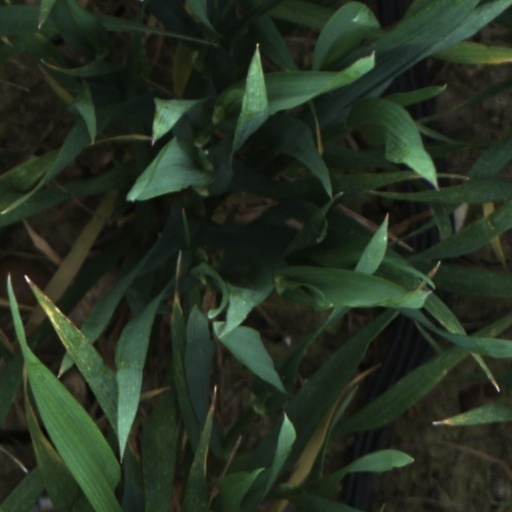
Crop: wheat